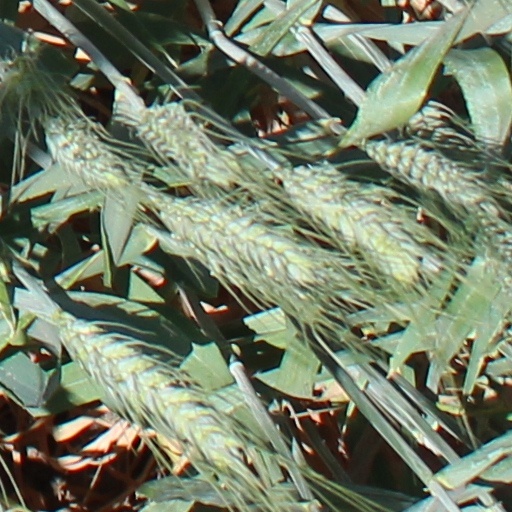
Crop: wheat